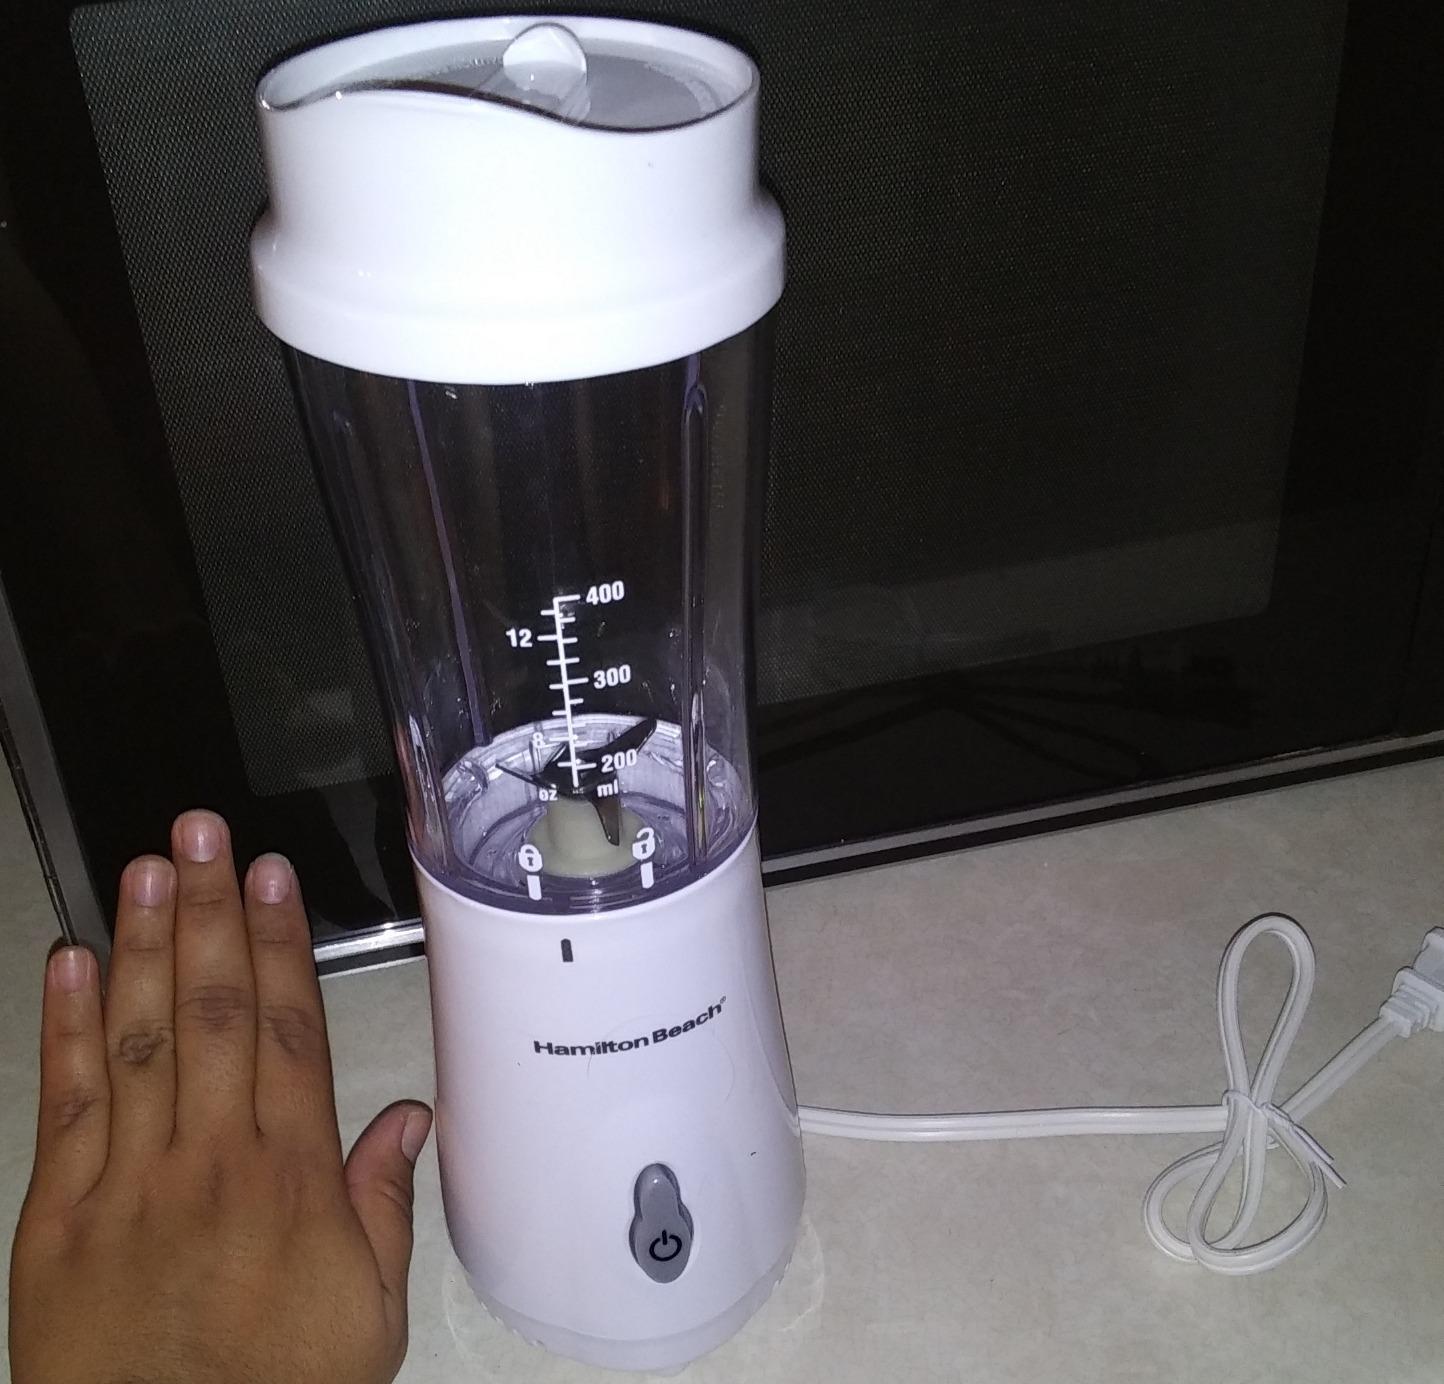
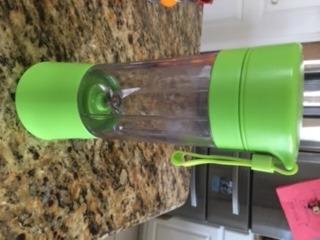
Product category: items_blender
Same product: no